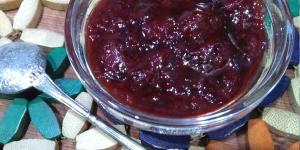
mermelada de fresa con manzana y jengibre